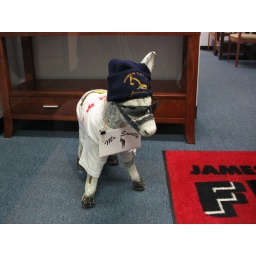
This guy appeared in the window of the office right down the hall from us. Very odd...